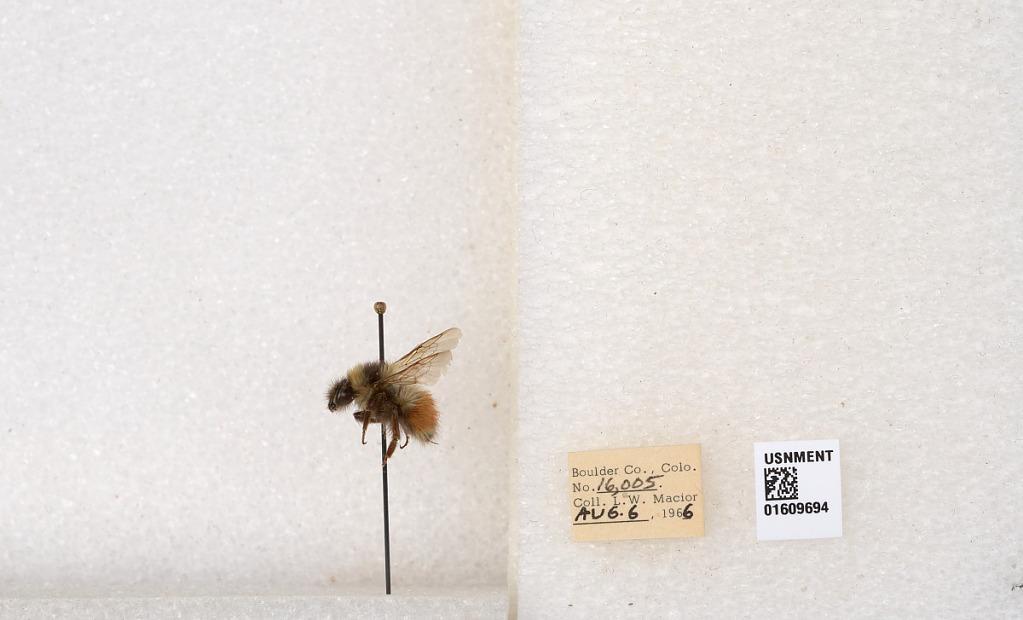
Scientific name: Bombus (Pyrobombus) sylvicola Kirby
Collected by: L. Macior
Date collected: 1966-8-6
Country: United States
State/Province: Colorado
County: Boulder
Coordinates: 40.0263, -105.3